Sukhoi Su-27

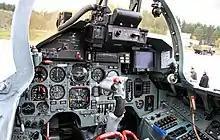
Cockpit

The production "Su-27" (sometimes "Su-27S", NATO designation 'Flanker-B') began to enter VVS operational service in 1985, although manufacturing difficulties kept it from appearing in strength until 1990. The Su-27 served with both the V-PVO and Frontal Aviation. Operational conversion of units to the type occurred using the "Su-27UB" (Russian for "Uchebno Boevoy" - "combat trainer", NATO designation 'Flanker-C') twin-seat trainer, with the pilots seated in tandem.